Italian Peruvians

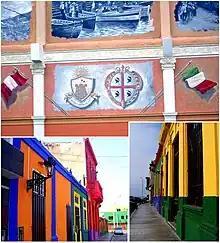
While most Italians settled in the main cities of Peru, a group of Sicilian and Genovese fishers established in Chucuito, Callao

Italian Peruvians are Peruvian-born citizens who are fully or partially of Italian descent, whose ancestors were Italians who emigrated to Peru during the Italian diaspora, or Italian-born people in Peru. Among European Peruvians, Italians were the second largest group of immigrants to settle in the country. Italian immigration in Peru began in the colonial era, during the Spanish Viceroyalty of Peru.